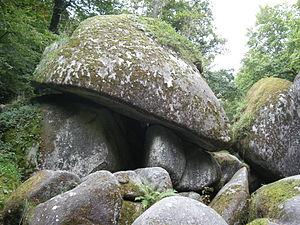
Détail du chaos du ménage de la vierge, forêt de Huelgoat, dans le Finistère (France)
Huelgoat ou Le Huelgoat est une commune française dans le département du Finistère, en région Bretagne. Huelgoat est un ancien chef-lieu de canton, et est aussi membre de Monts d'Arrée Communauté ainsi que du parc naturel régional d'Armorique.
La roche tremblante ou la pierre branlante de Huelgoat se situe à Huelgoat, dans le Finistère, région Bretagne. C’est une pierre de 7 mètres de long pour 3 mètres de hauteur, de 137 tonnes, et qui, de par son érosion, est posée en équilibre et vacille par une simple poussée de la main.